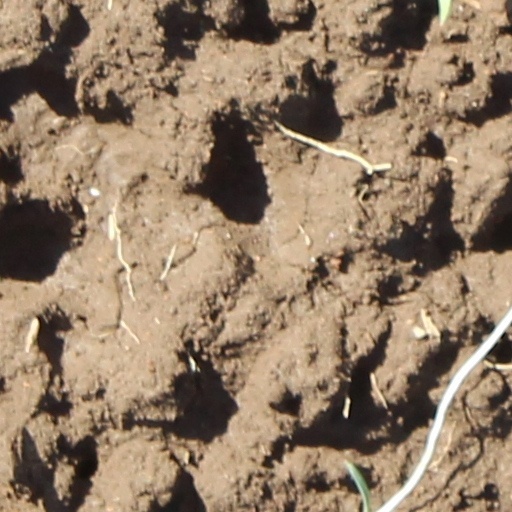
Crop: wheat